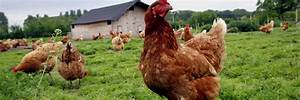
Label: gallina